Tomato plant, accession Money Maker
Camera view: vertical (180 deg); turntable rotation: 150 degrees
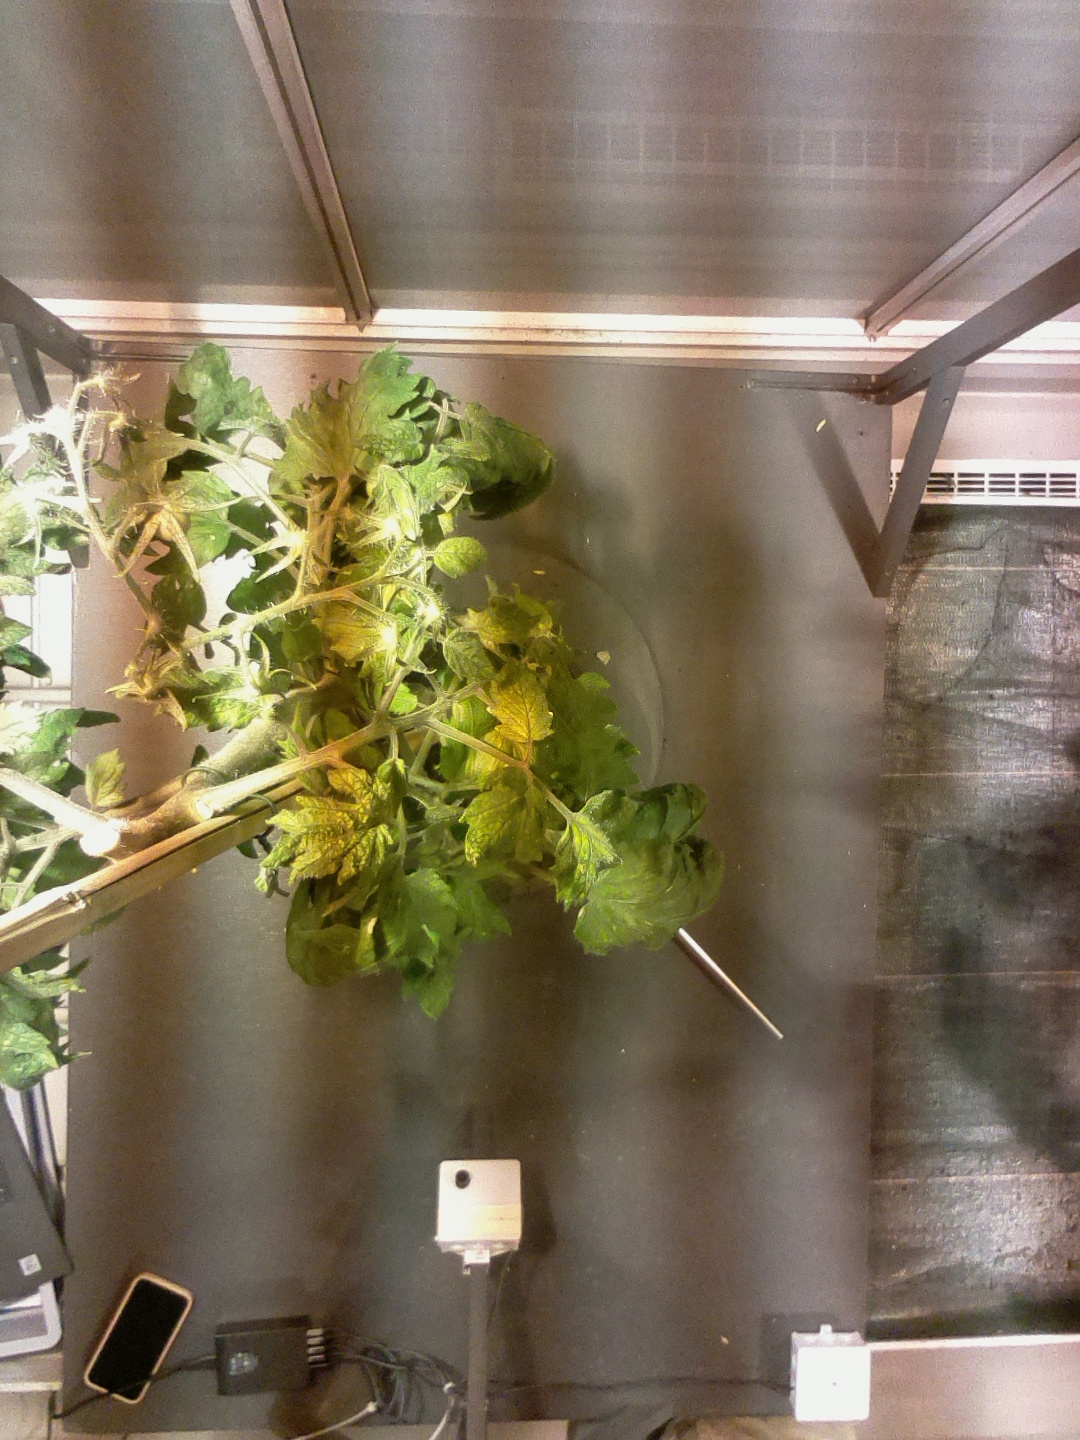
BBCH growth stage 70: Fruits at the main stem or branches visibles